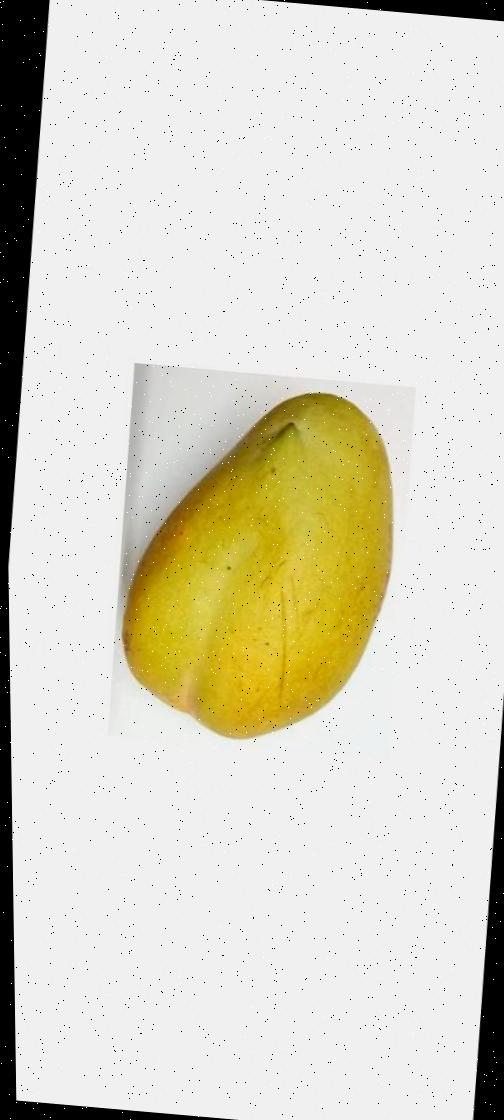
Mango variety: Bari-11